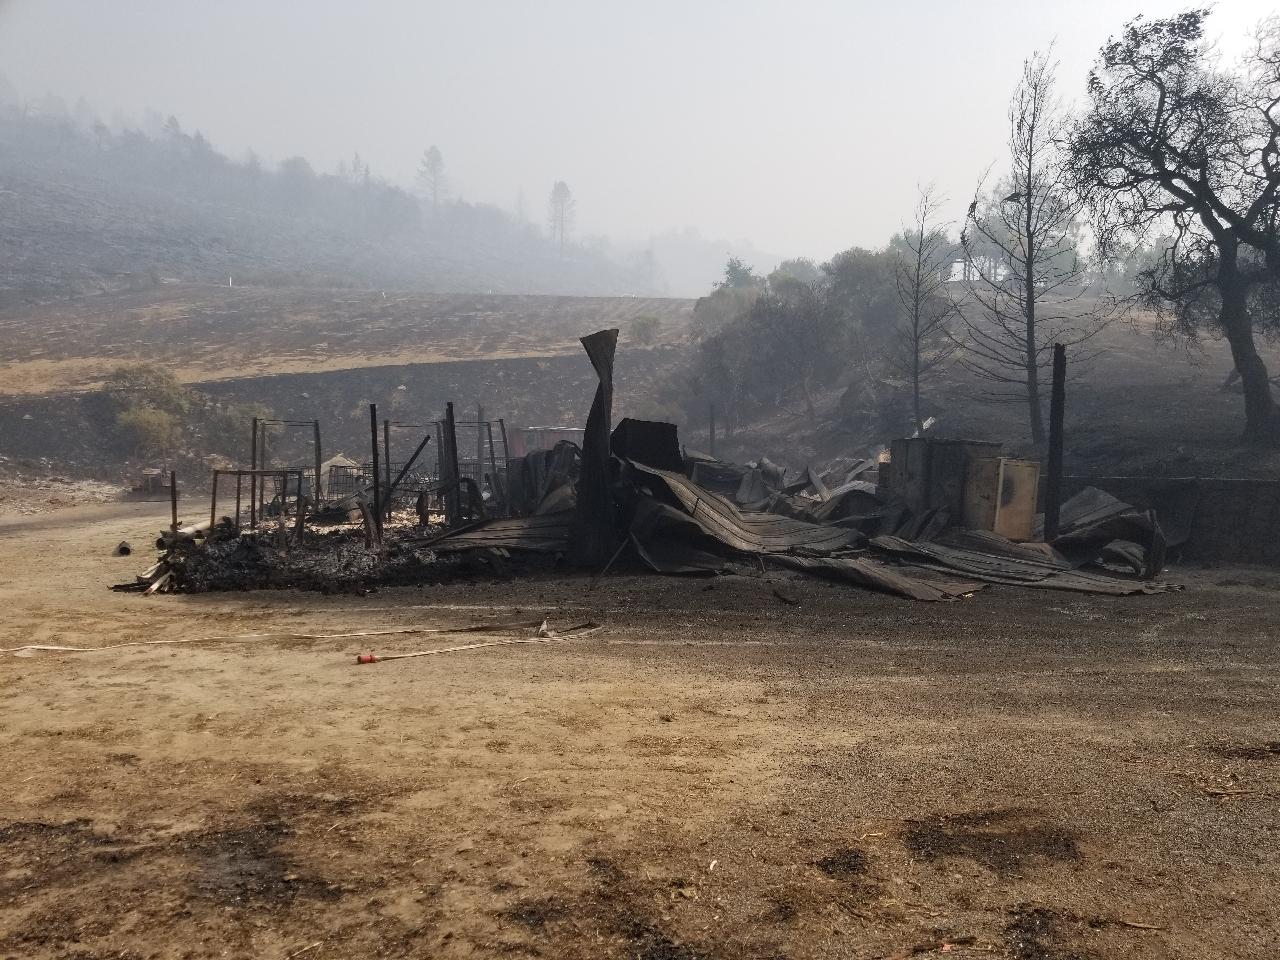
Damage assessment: destroyed